Beijing High People's Court

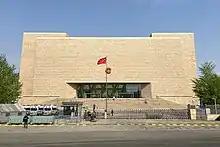
High People's Court of Beijing Municipality

The Beijing High People's Court, officially called High People's Court of Beijing Municipality, is the high people's court for Beijing, China.